Common Berthing Mechanism

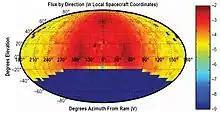
The meteoroid flux intensity hitting the CBM varies strongly with installed orientation.

Several of these features and factors interacted through a long sequence of decisions about the station's orbit, configuration, plans for growth, launch vehicles, and assembly techniques. The berthing operation finds its origin in programs of the 1960s and 1970s as they explored the practicality of physics related to these issues. The CBM concept itself began to emerge with the first studies of the program in the early 1980s, experienced multiple iterations of concept, and completed development shortly before launch of the first flight element as the 1990s drew to a close.